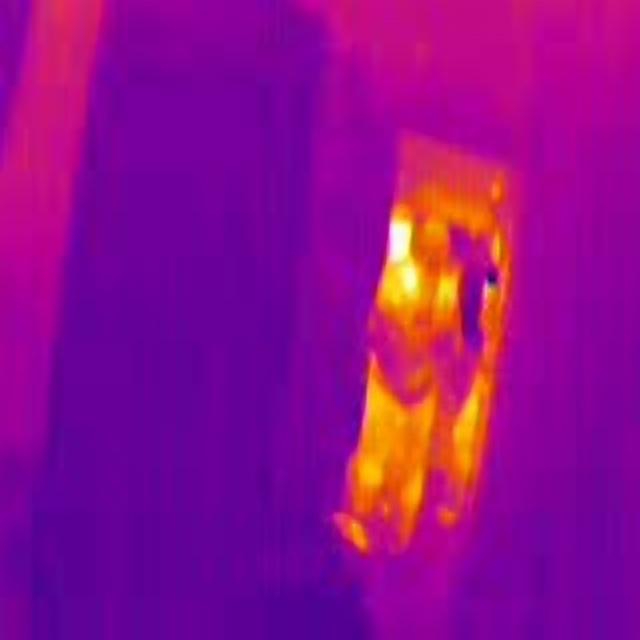
Detected objects:
label: person